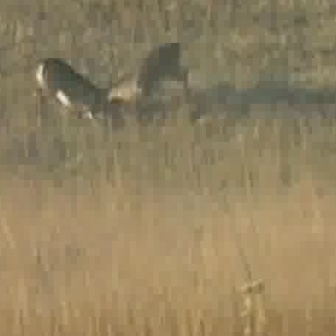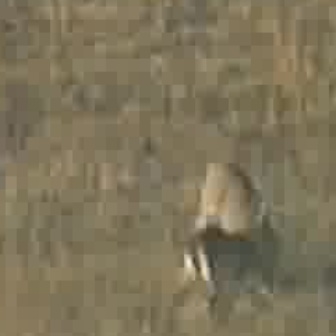
  Please identify the target specified by the bounding box [31,55,111,135] in the first image and locate it in the second image. Return the coordinates in [x_min,y_min,x_max,y_max] format.
Answer: [162,217,268,323]